Jean Geoffroy

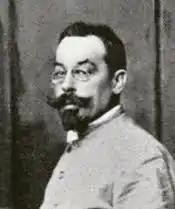
Jean Geoffroy (date unknown)

Henri-Jules-Jean Geoffroy, also known by the pseudonym Géo (1 March 1853, Marennes - 15 December 1924, Paris) was a French painter and illustrator, known primarily for his genre scenes with children. Some sources give his first names in reverse order.